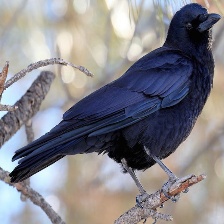
Species: CROW
Scientific name: CORVUS